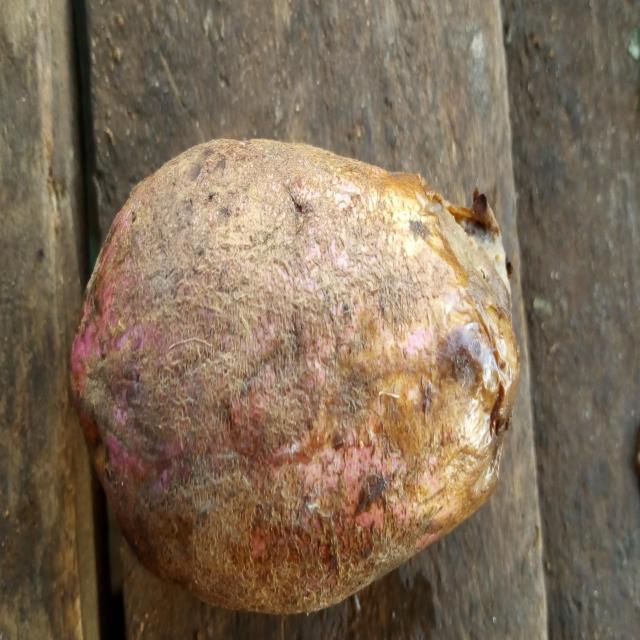
Plum grade: rotten